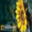
Label: sunflower